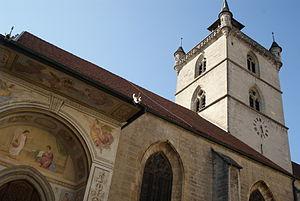
Estavayer-le-Lac est une localité et une ancienne commune suisse du canton de Fribourg, chef-lieu du district de la Broye.